Charles Gratiot

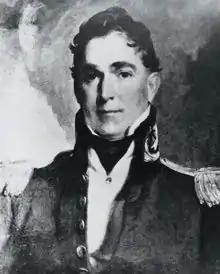
Charles Gratiot by Thomas Sully in theWest Point Museum Art Collection, U.S. Military Academy

Charles Chouteau Gratiot (August 29, 1786 – May 18, 1855) was born in St. Louis, Spanish Upper Louisiana Territory, now the present-day State of Missouri. He was the son of Charles Gratiot, Sr., a fur trader in the Illinois country during the American Revolution, and Victoire Chouteau, who was from an important mercantile family. His father became a wealthy merchant, during the early years of St. Louis.